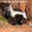
Label: skunk